Art Spiegelman

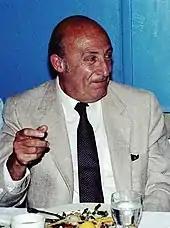
Spiegelman and Will Eisner "(photographed in 1982)" taught at the School of Visual Arts from 1978 to 1987.

Spiegelman began teaching at the School of Visual Arts in New York in 1978, and continued until 1987, teaching alongside his heroes Harvey Kurtzman and Will Eisner. ": An Idiosyncratic Historical and Aesthetic Overview", a Spiegelman essay, was published in "Print". Another Spiegelman essay, "High Art Lowdown", was published in "Artforum" in 1990, critiquing the "High/Low" exhibition at the Museum of Modern Art.